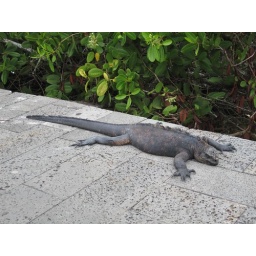
The fish market in Puerto Ayora, where we had our first encounter with the wildlife of the Galapagos.